José Olivarez

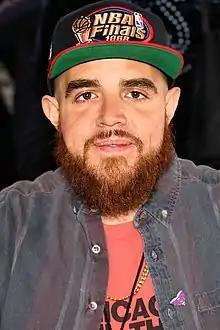
Olivarez at the 2019 Texas Book Festival

José Olivarez is an author, poet and educator from Calumet City, Illinois, U.S. His first full collection of poetry is "Citizen Illegal", published by Haymarket Books. "Citizen Illegal" was shortlisted for the 2019 PEN/Jean Stein Book Award. His second poetry collection "Promises of Gold", with a Spanish translation by David Ruano, was published by Macmillan Publishers.